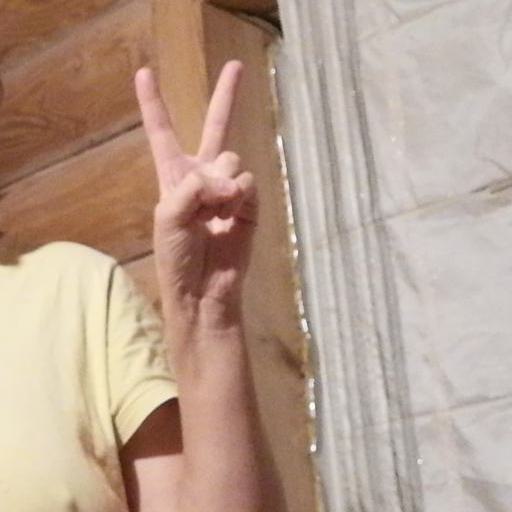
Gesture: peace